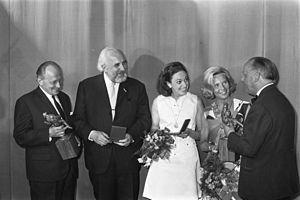
Le Louis d'Or est un prix d'interprétation dramatique néerlandais, décerné chaque année au comédien ayant le rôle principal le plus impressionnant de la saison théâtrale. Il est décerné par la Vereniging van Schouwburg- en Concertgebouwdirecties, la principale organisation professionnelle des théâtres aux Pays-Bas. Le prix lui-même est une médaille d'or, actuellement conçue par Eric Claus. Il doit son nom à l'acteur hollandais Louis Bouwmeester. Son homologue féminin est le Theo d'Or.